Tudor myth

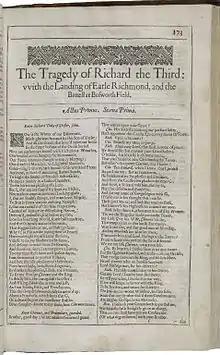
The first page of "Richard III", printed in the Second Folio of 1632

The Tudor myth is the tradition in English history, historiography and literature that presents the 15th century, including the Wars of the Roses, in England as a dark age of anarchy and bloodshed. The narrative that the Tudor myth perpetrated was curated with the political purpose of promoting the Tudor period of the 16th century as a golden age of peace, law, order, and prosperity.